Maat

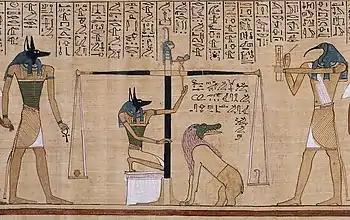
The heart of Hunefer weighed against the feather of Maat

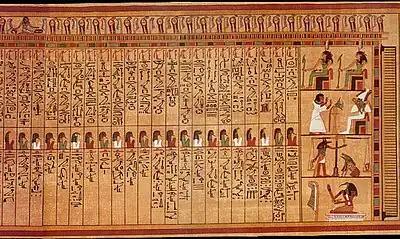
Some of the 42 Judges of Maat are visible, seated and in small size. Maat's feather of truth depicted in the bottom right corner (British Museum, London)

In the Duat, the Egyptian underworld, the hearts of the dead were said to be weighed against her single "Feather of Maat", symbolically representing the concept of Maat, in the "Hall of Two Truths". This is why hearts were left in Egyptian mummies while their other organs were removed, as the heart (called "ib") was seen as part of the Egyptian soul. If the heart was found to be lighter or equal in weight to the feather of Maat, the deceased had led a virtuous life and would go on to Aaru. Osiris came to be seen as the guardian of the gates of Aaru after he became part of the Egyptian pantheon and displaced Anubis in the Ogdoad tradition. A heart which was unworthy was devoured by the goddess Ammit and its owner condemned to remain in the Duat.